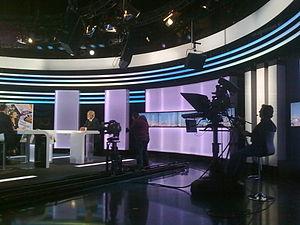
Intérieur d'un Studio de la RTBF au Bld Reyers à Bruxelles, mars 2012. Différentes caméra en action.